Quillagua

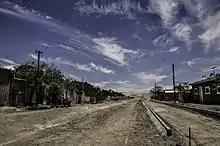

Quillagua is an oasis at about altitude in the Tocopilla Province, in the Antofagasta Region of northern Chile. It is a part of the commune of María Elena. The Loa River is crossed by the Pan-American Highway in this area.